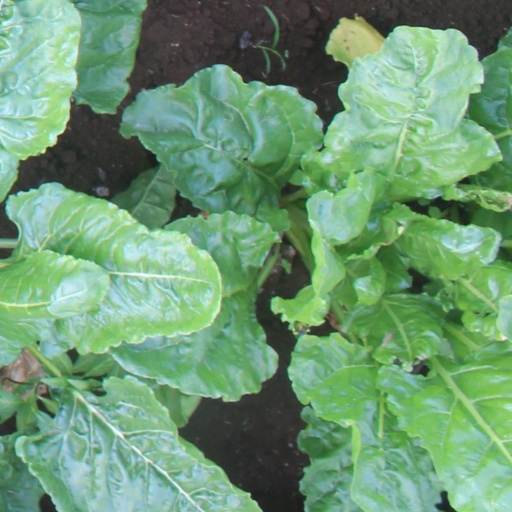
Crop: sugar beet